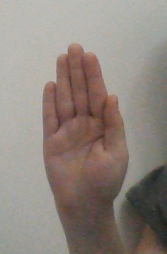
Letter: seen